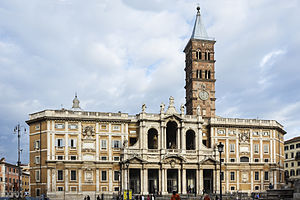
Santa Maria Maggiore
Santa Maria Maggiore i Rom, set forfra
Santa Maria Maggiore er en basilika i Rom. Kirken, som blev grundlagt år 432, er den nyeste af de fire hovedbasilikaer i Rom. Kirken er viet til jomfru Maria.